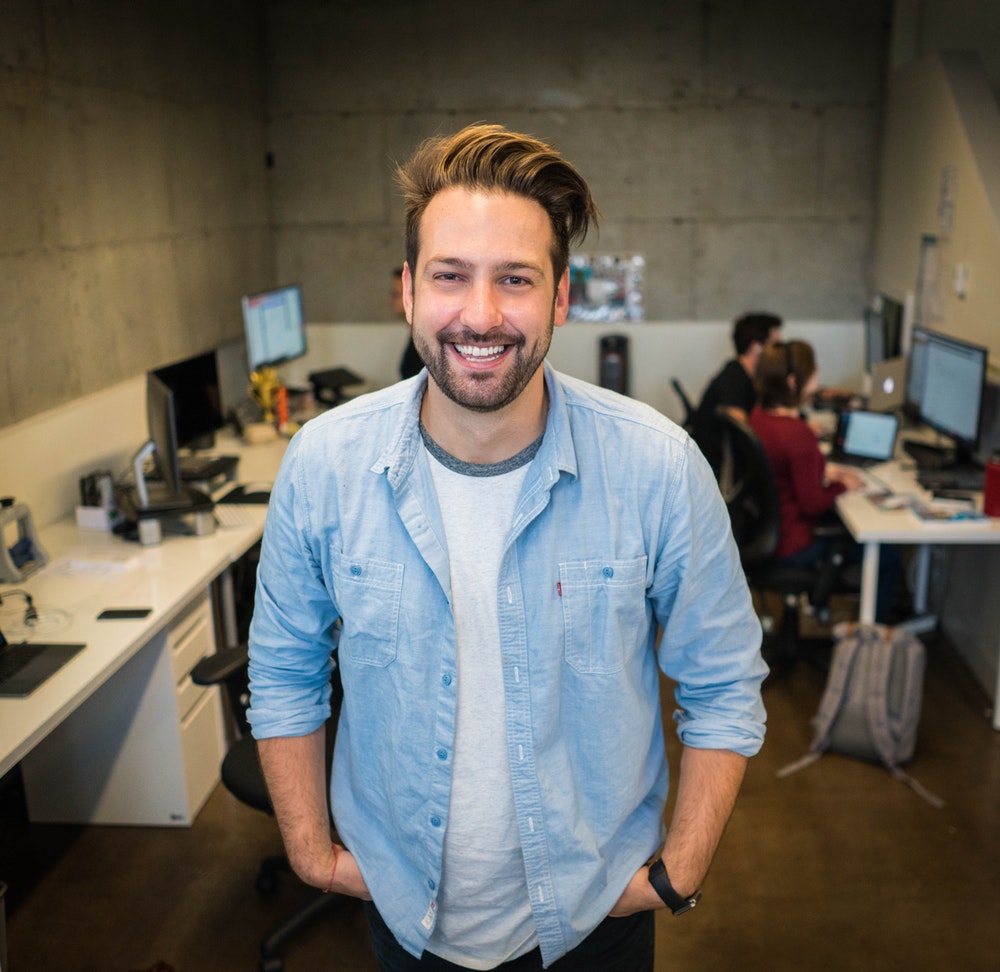
Gender: men